Rickman Godlee

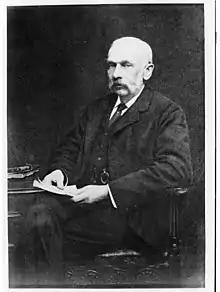
Portrait of Sir Rickman John Godlee Wellcome

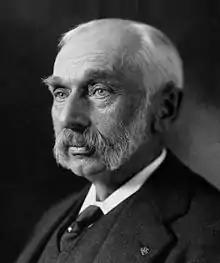
Rickman Godlee

Sir Rickman John Godlee, 1st Baronet (15 February 1849 – 18 April 1925) was an English surgeon. In 1884 he became one of the first doctors to surgically remove a brain tumor, founding modern brain surgery.